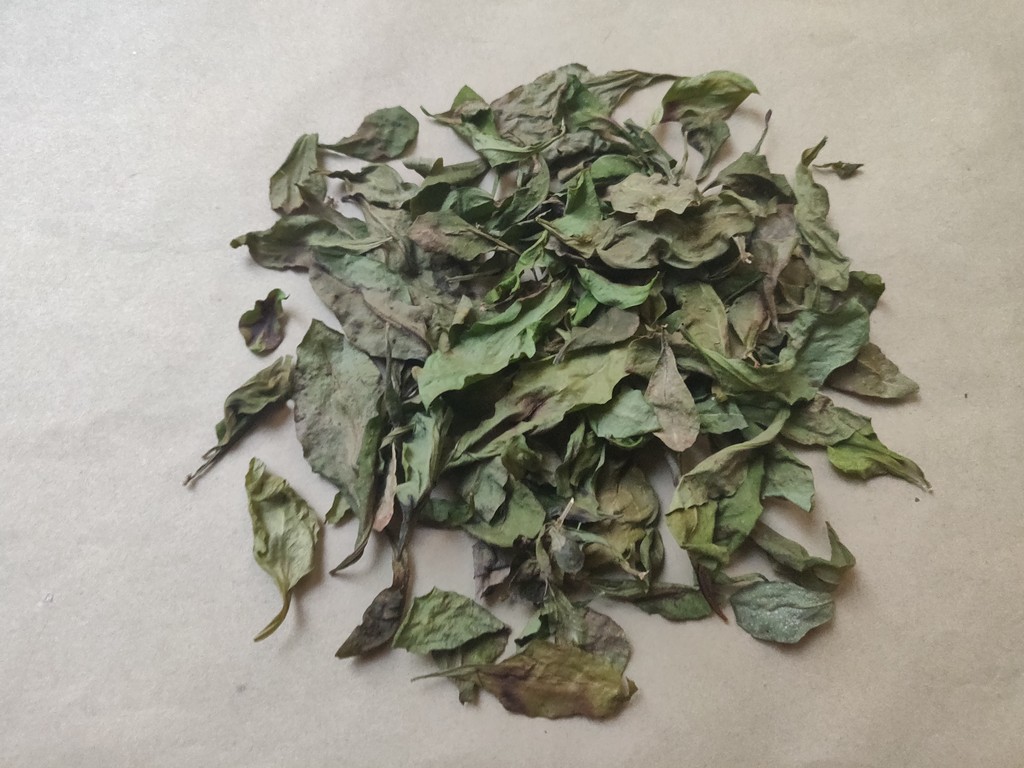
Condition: Dried
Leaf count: multiple
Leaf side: unknown